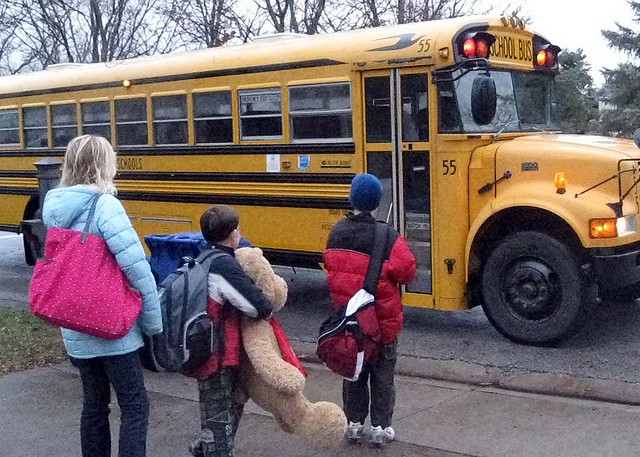
A group of people standing outside of a yellow school bus.

Children, one with a giant teddy bear, wait to board a yellow school bus.

a couple of children getting ready to enter a bus

THERE ARE CHILDREN THAT ARE BOARDING THE SCHOOL BUS

three children one carrying a huge bear boarding the school bus